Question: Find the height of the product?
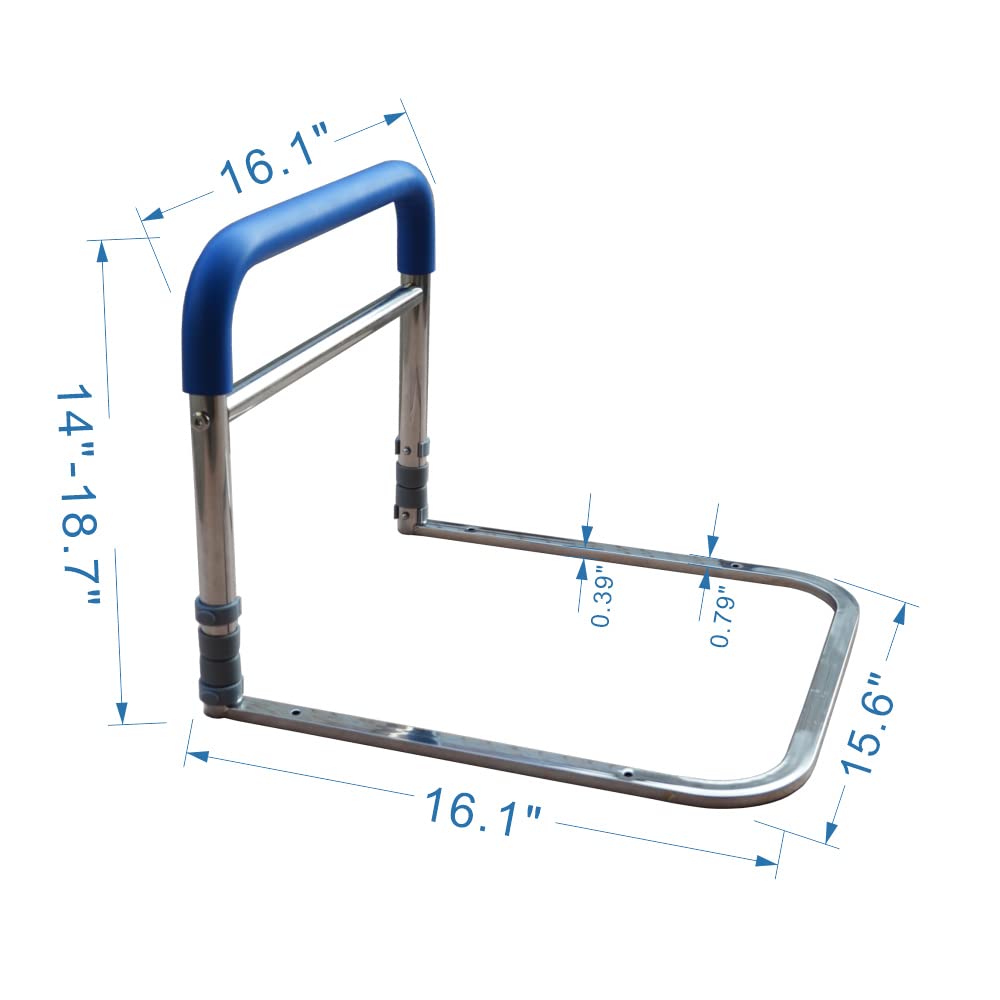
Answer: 14.0 inch